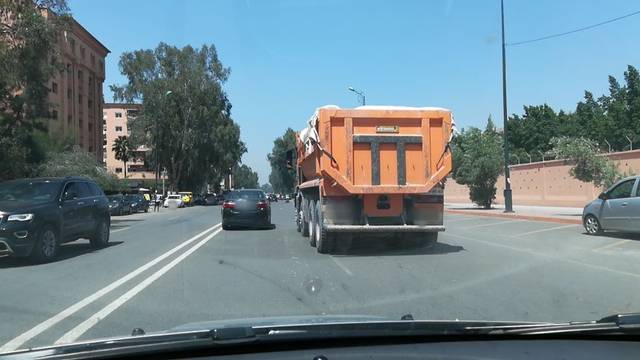
Region: Morocco
Coordinates: 31.64, -8.023